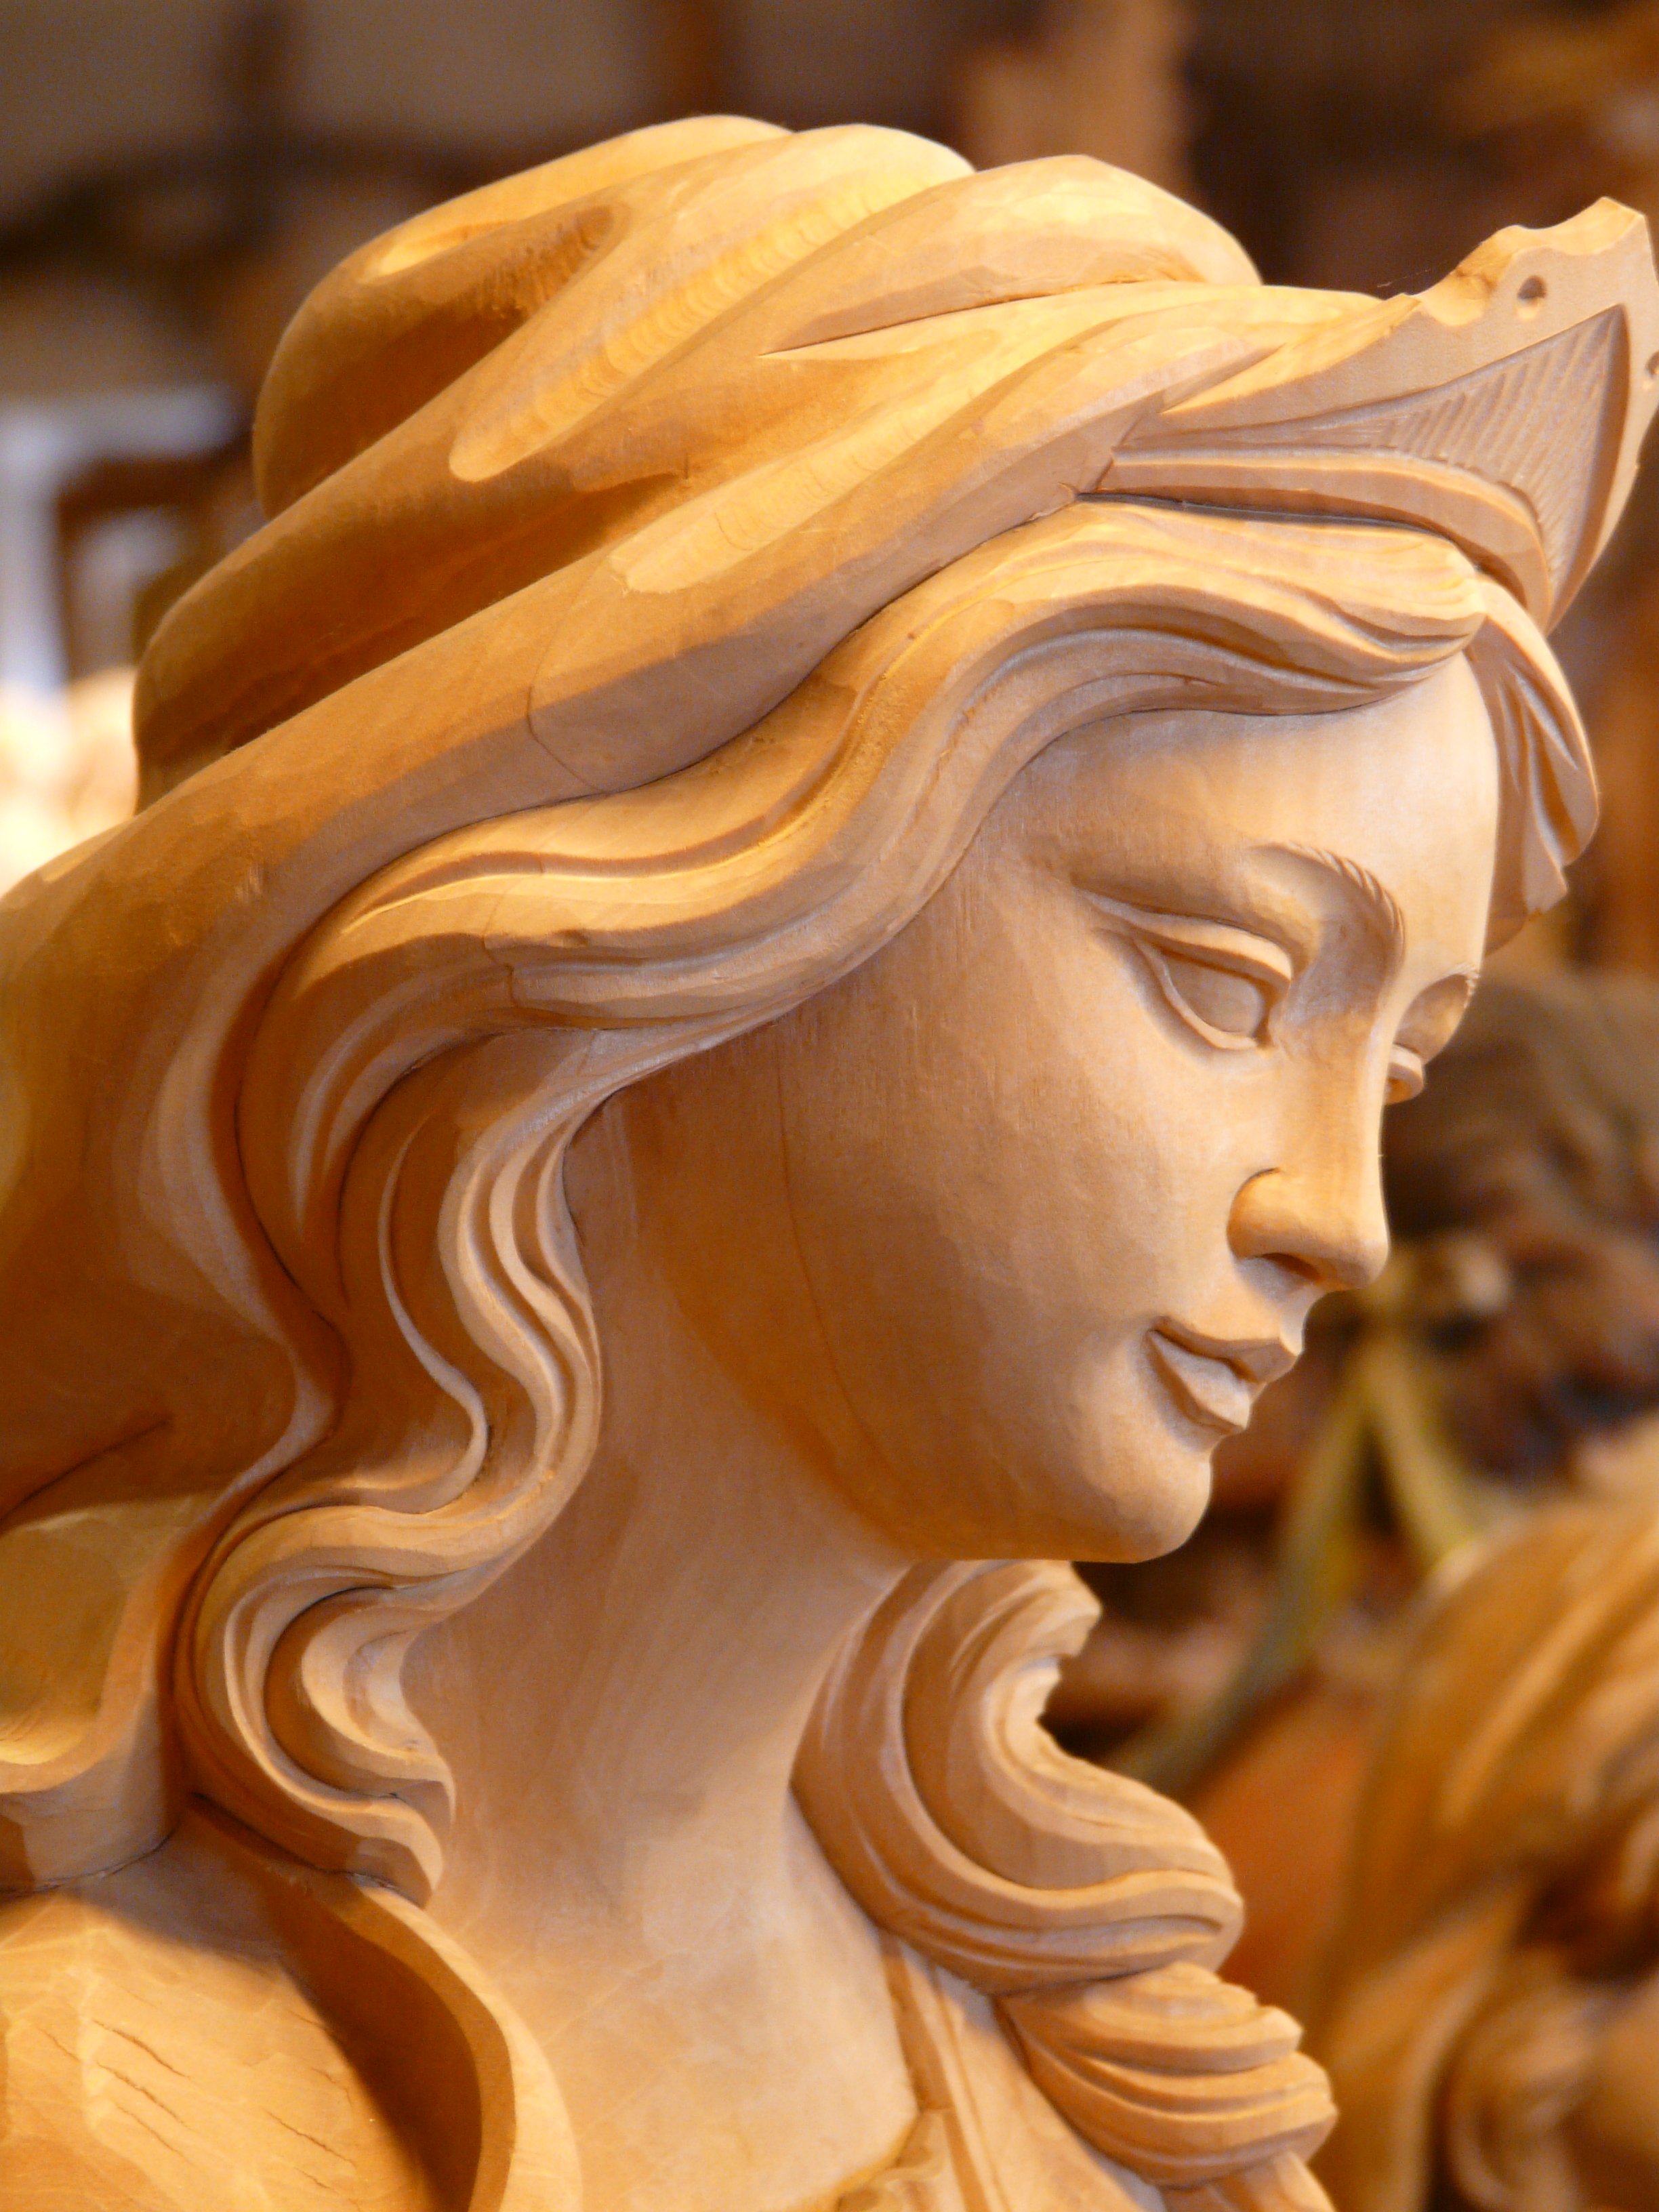
wood, girl, woman, sweet, monument, statue, face, sculpture, art, grace, figure, temple, carved, pretty, carving, relief, dreamy, holzfigur, mythology, madonna, stone carving, fictional character, in thoughts, ancient history, classical sculpture